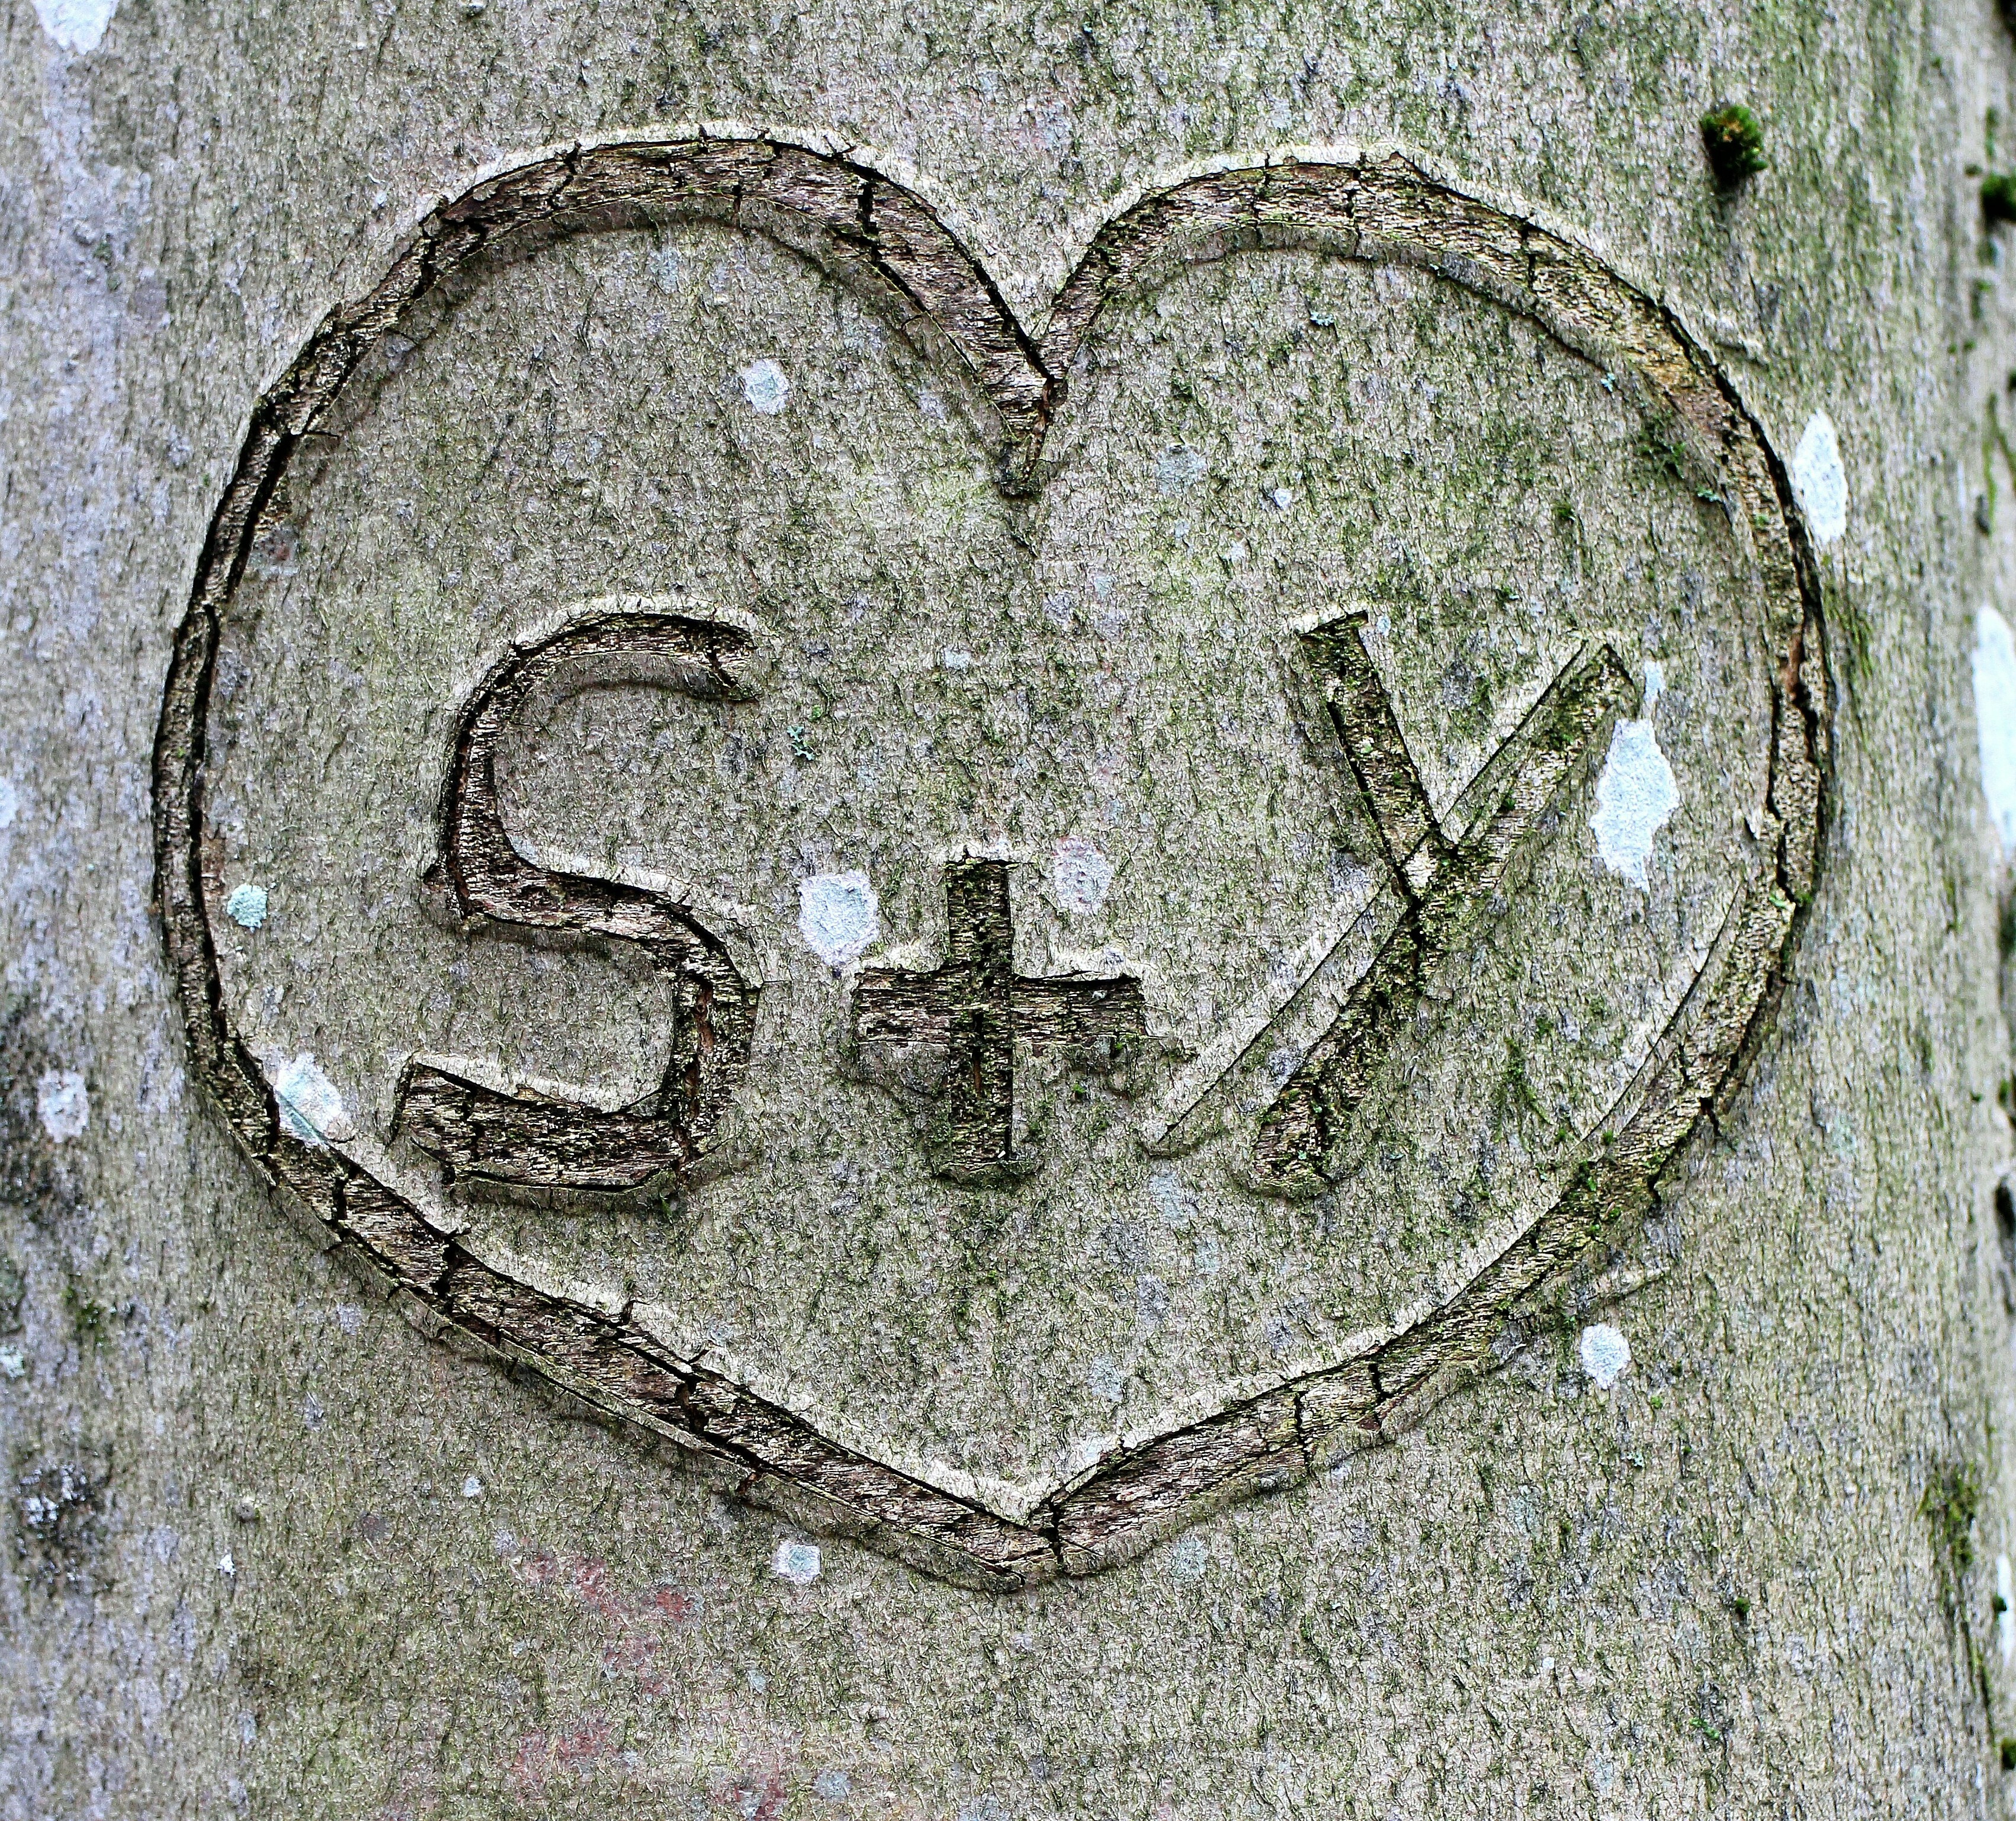
tree, number, love, heart, symbol, letter, memory, close, art, carved, letters, tree bark, emotion, engraved, promise, eingeritzter tree